Culture of Palestine

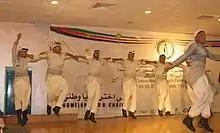
Palestinian Dabke folk dance as performed by men

Foreign travelers to Palestine in the late 19th and early 20th centuries often commented on the rich variety of traditional clothing among the Palestinian people, and particularly among the fellaheen or village women. Until the 1940s, a woman's economic status, whether married or single, and the town or area they were from could be deciphered by most Palestinian women by the type of cloth, colors, cut, and embroidery motifs, or lack thereof, used for the robe-like dress or "thoub" in Arabic.